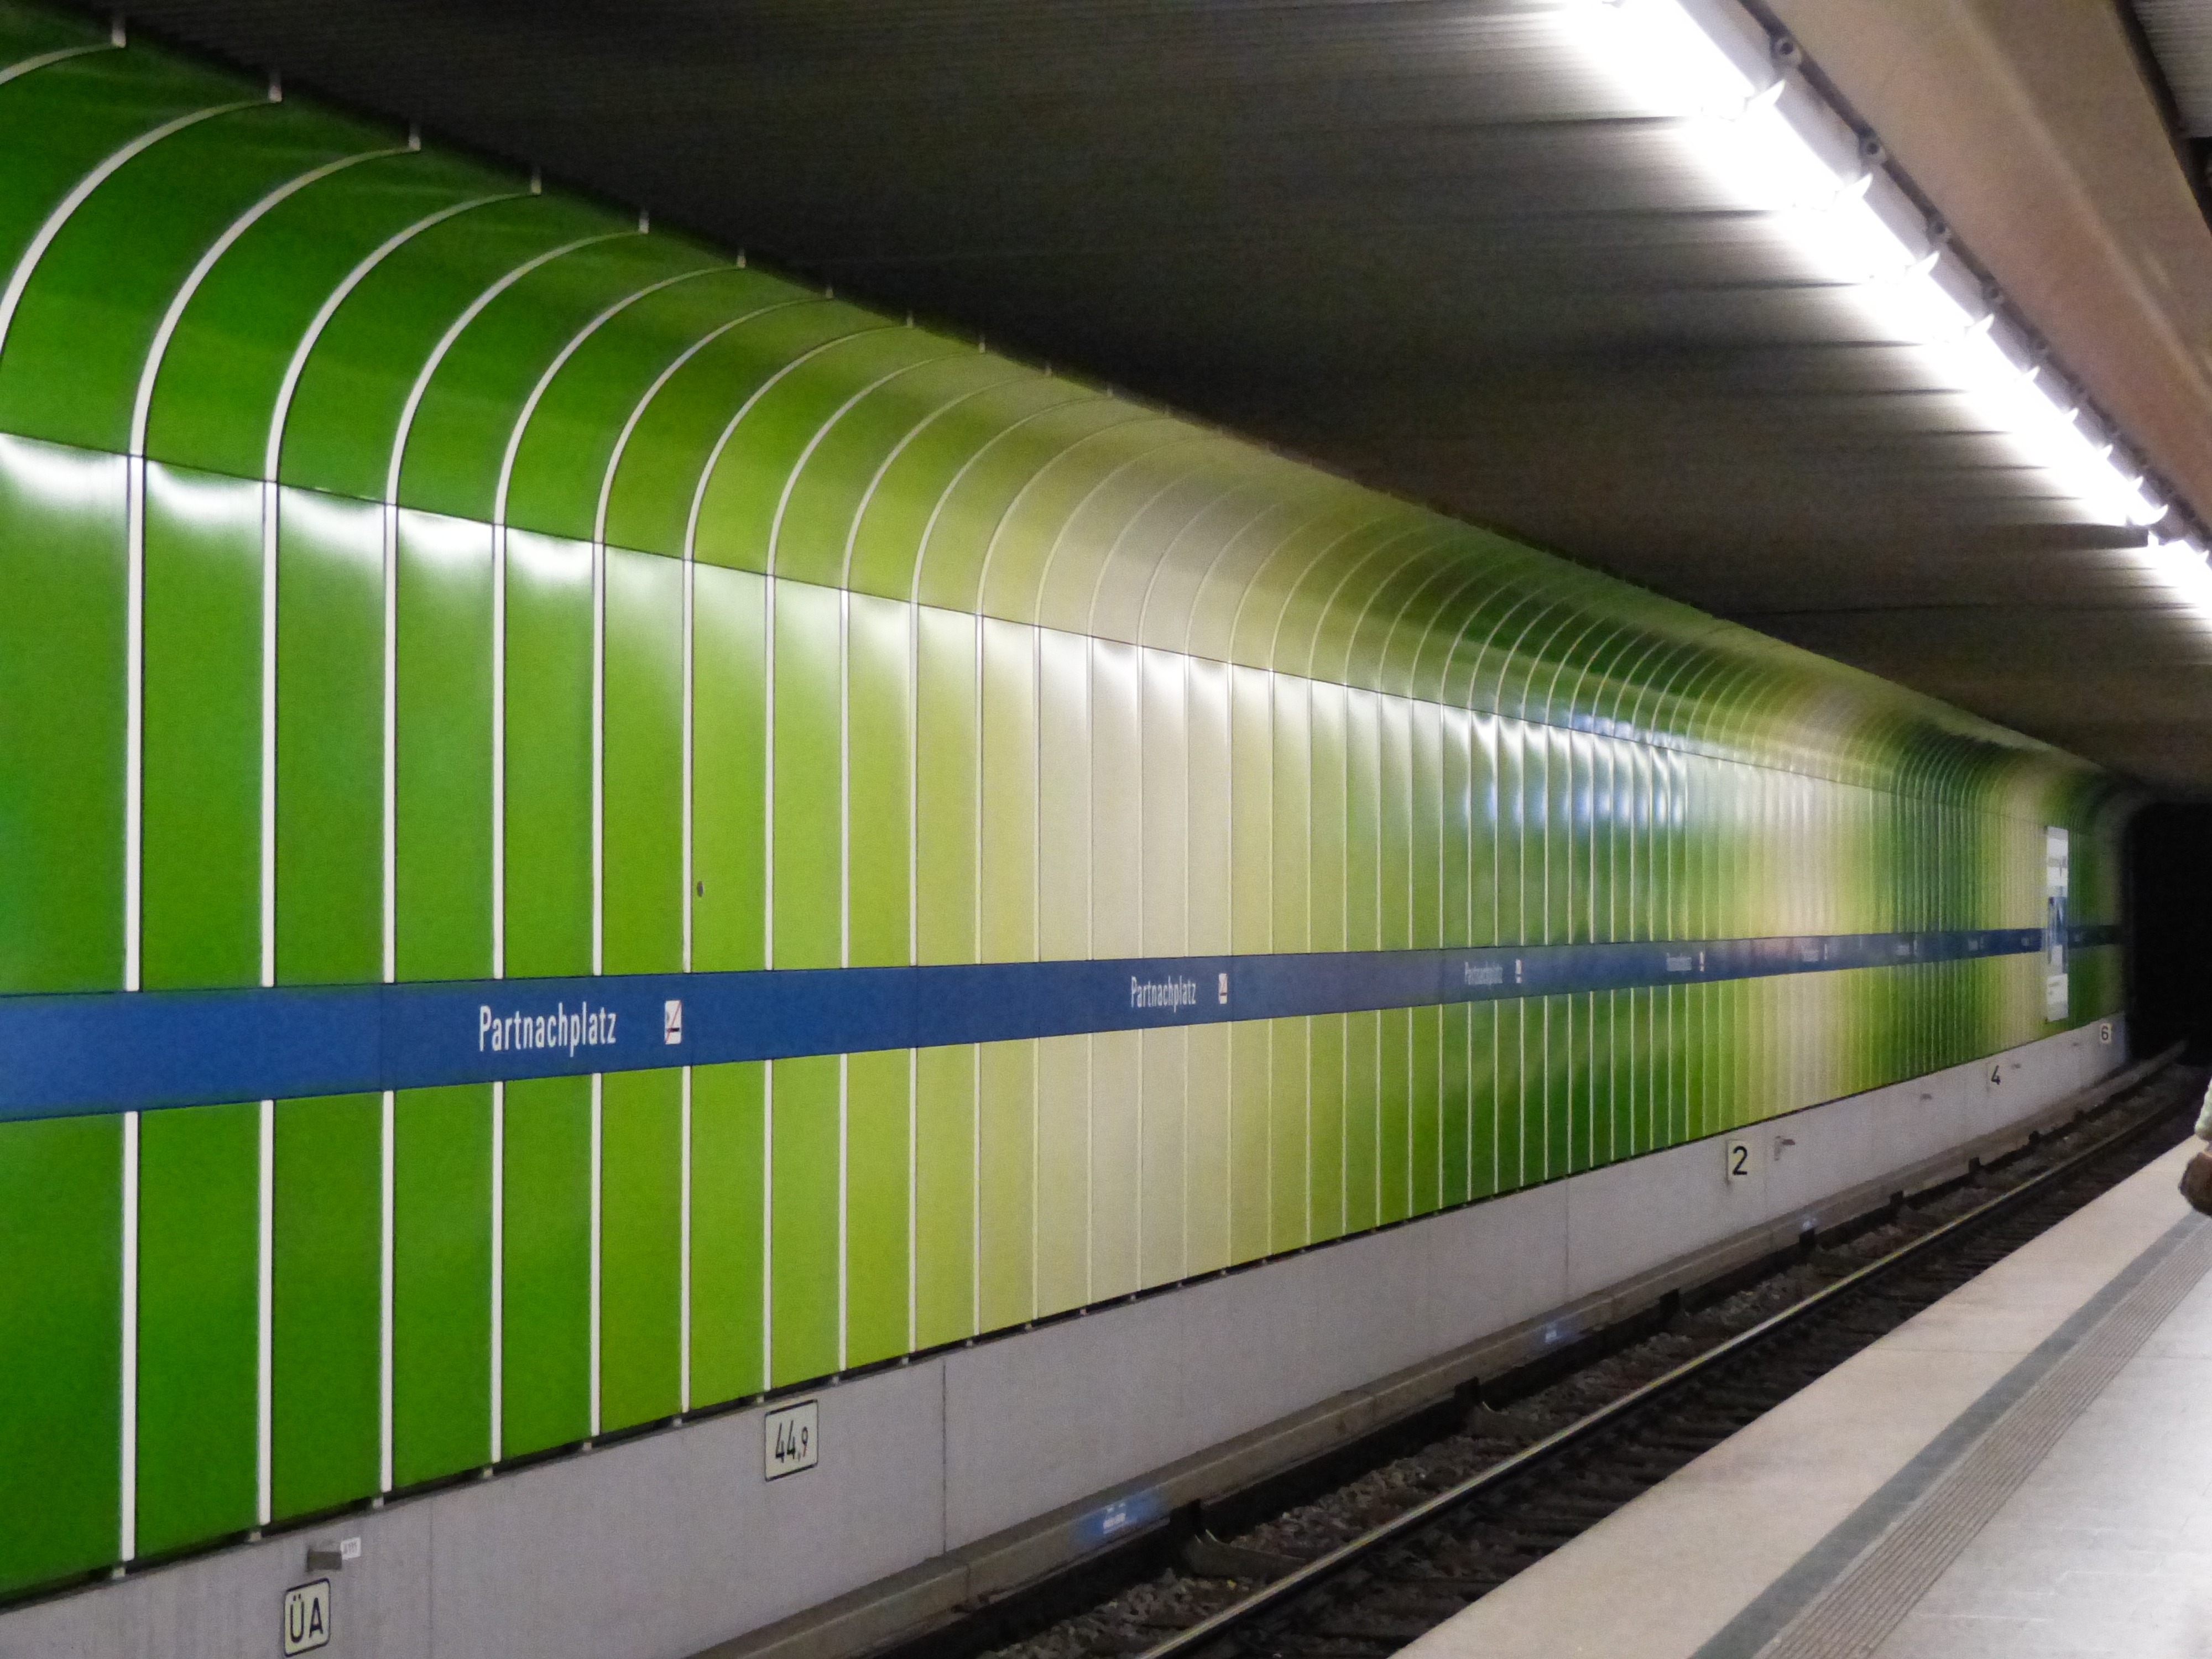
interior, train, subway, metro, transportation, transport, line, train station, public transport, metro station, tracks, germany, bavaria, munich, rolling stock, rapid transit, railroad car, maglev, rapid transit tube, underground railway